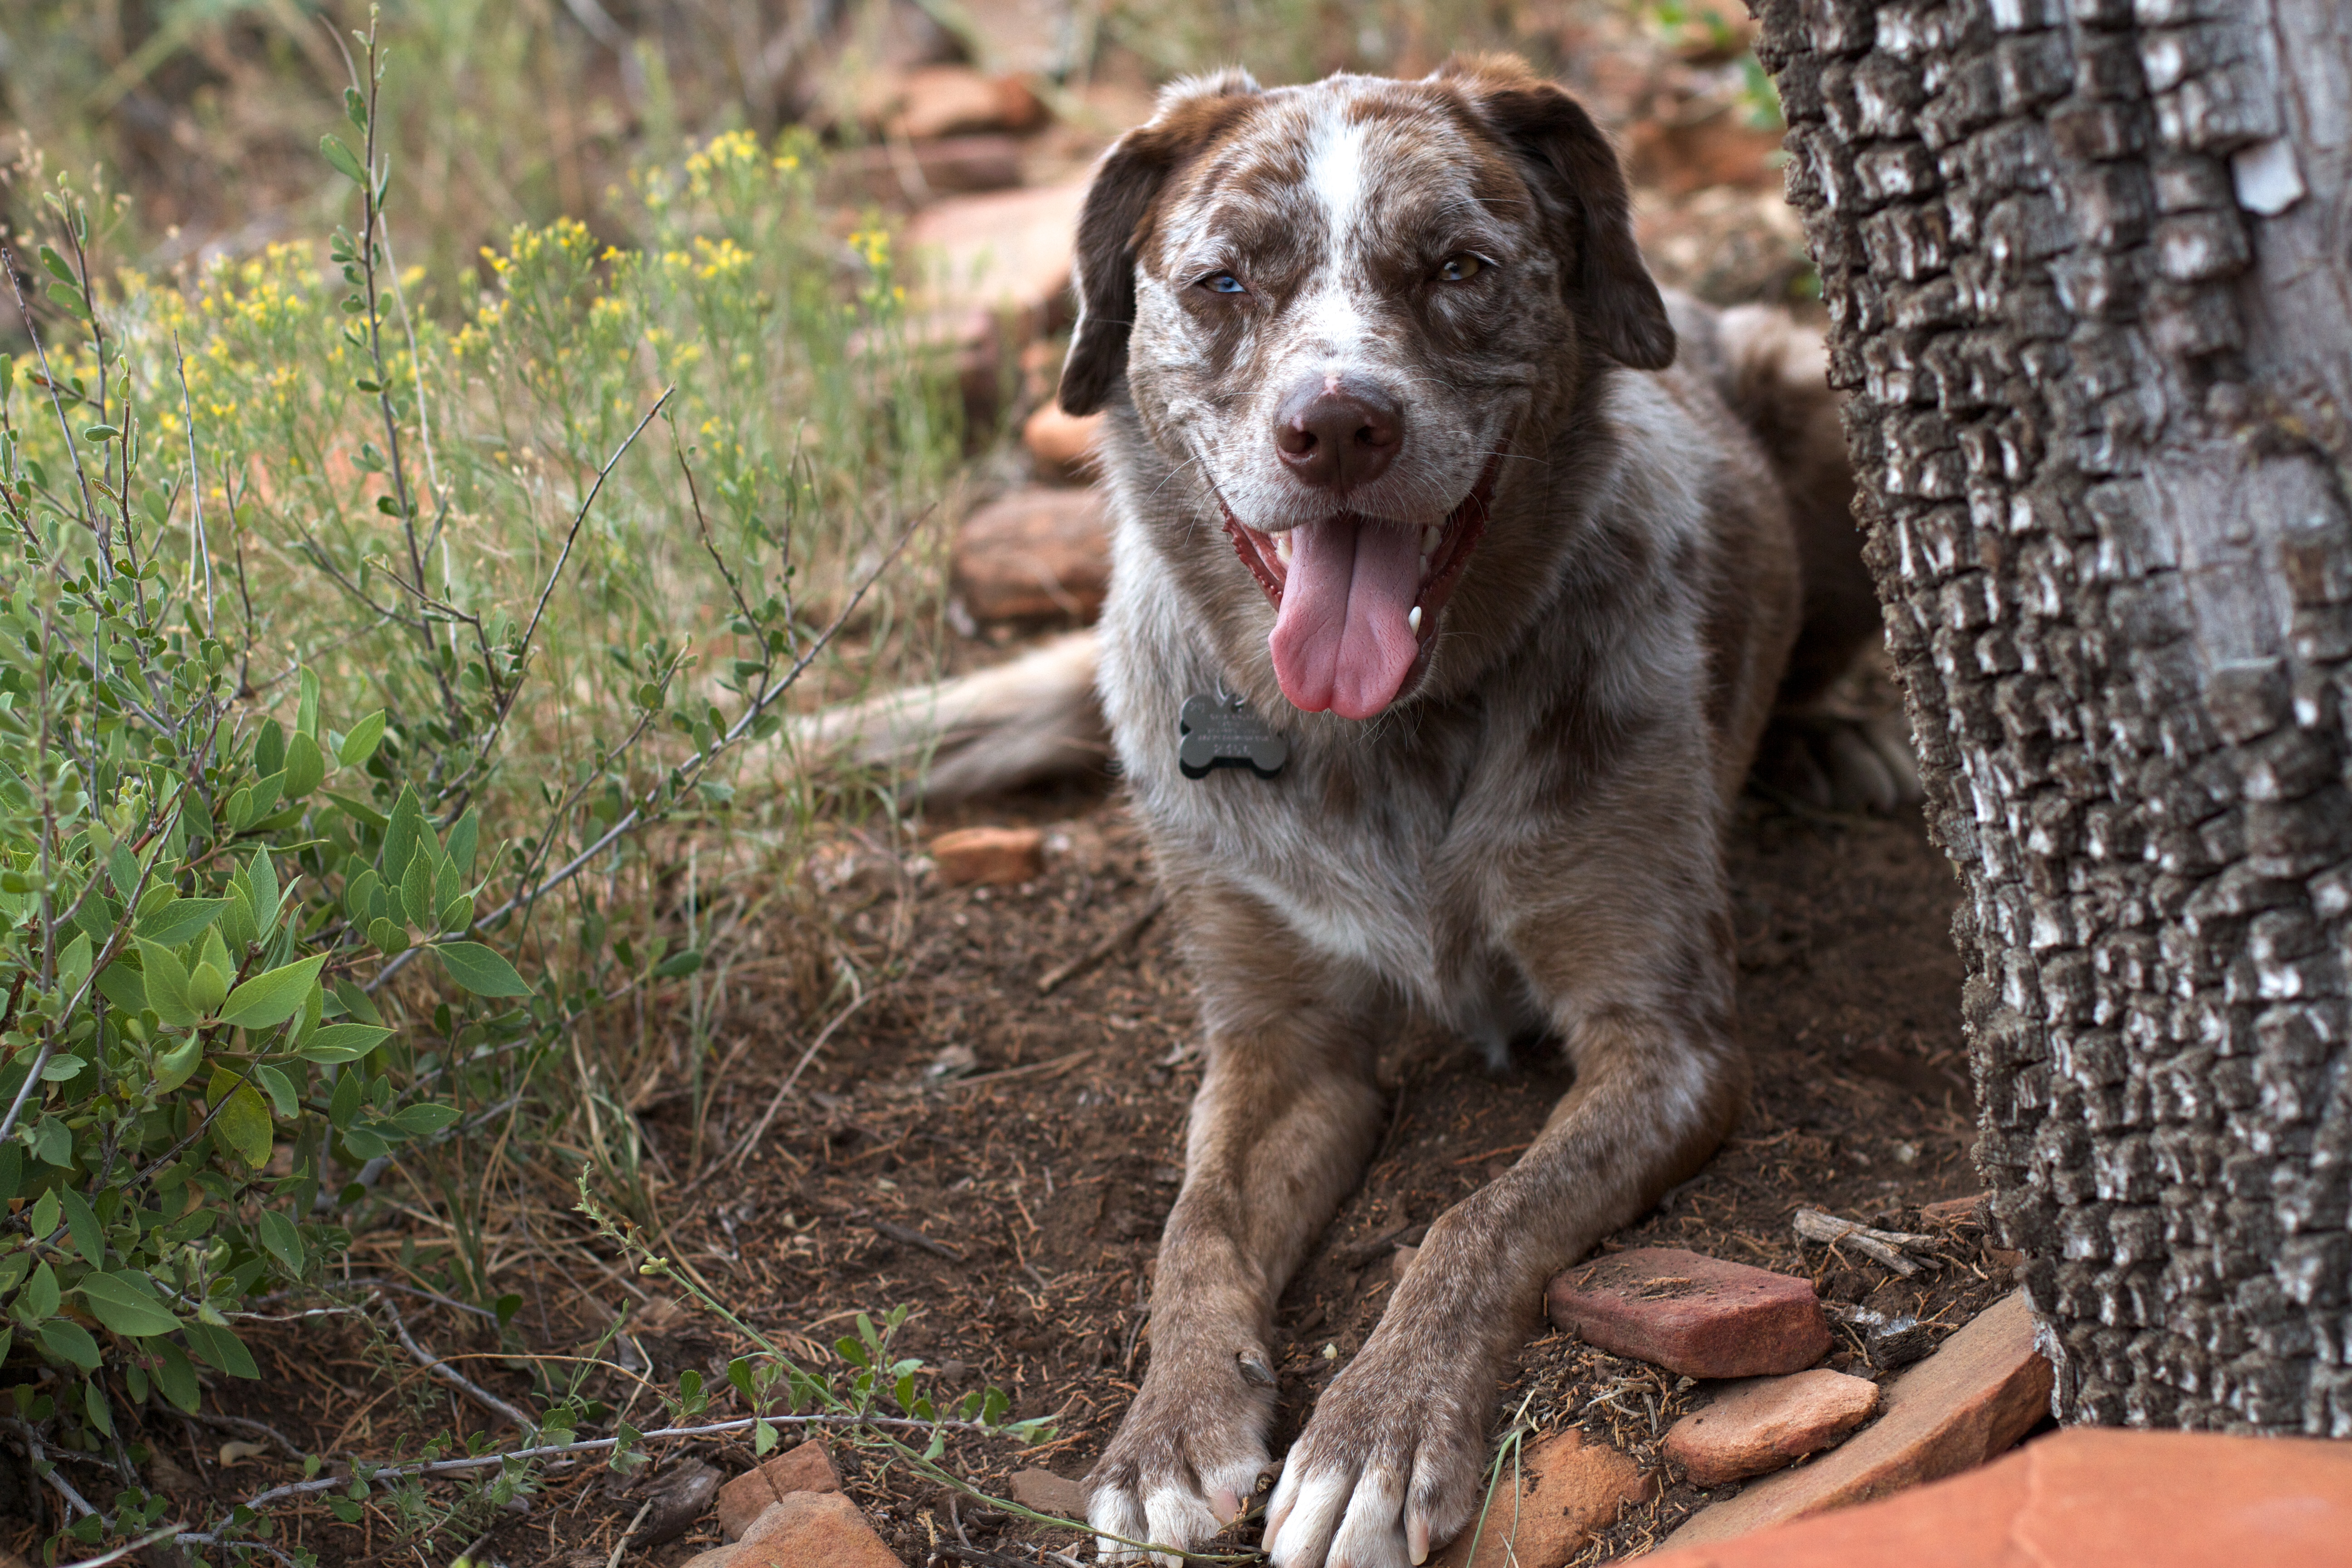
puppy, dog, mammal, vertebrate, labrador retriever, felix, street dog, dog like mammal